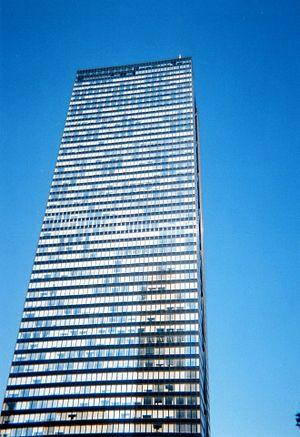
L’économie du Japon traite de la situation économique conjoncturelle et structurelle du Japon.